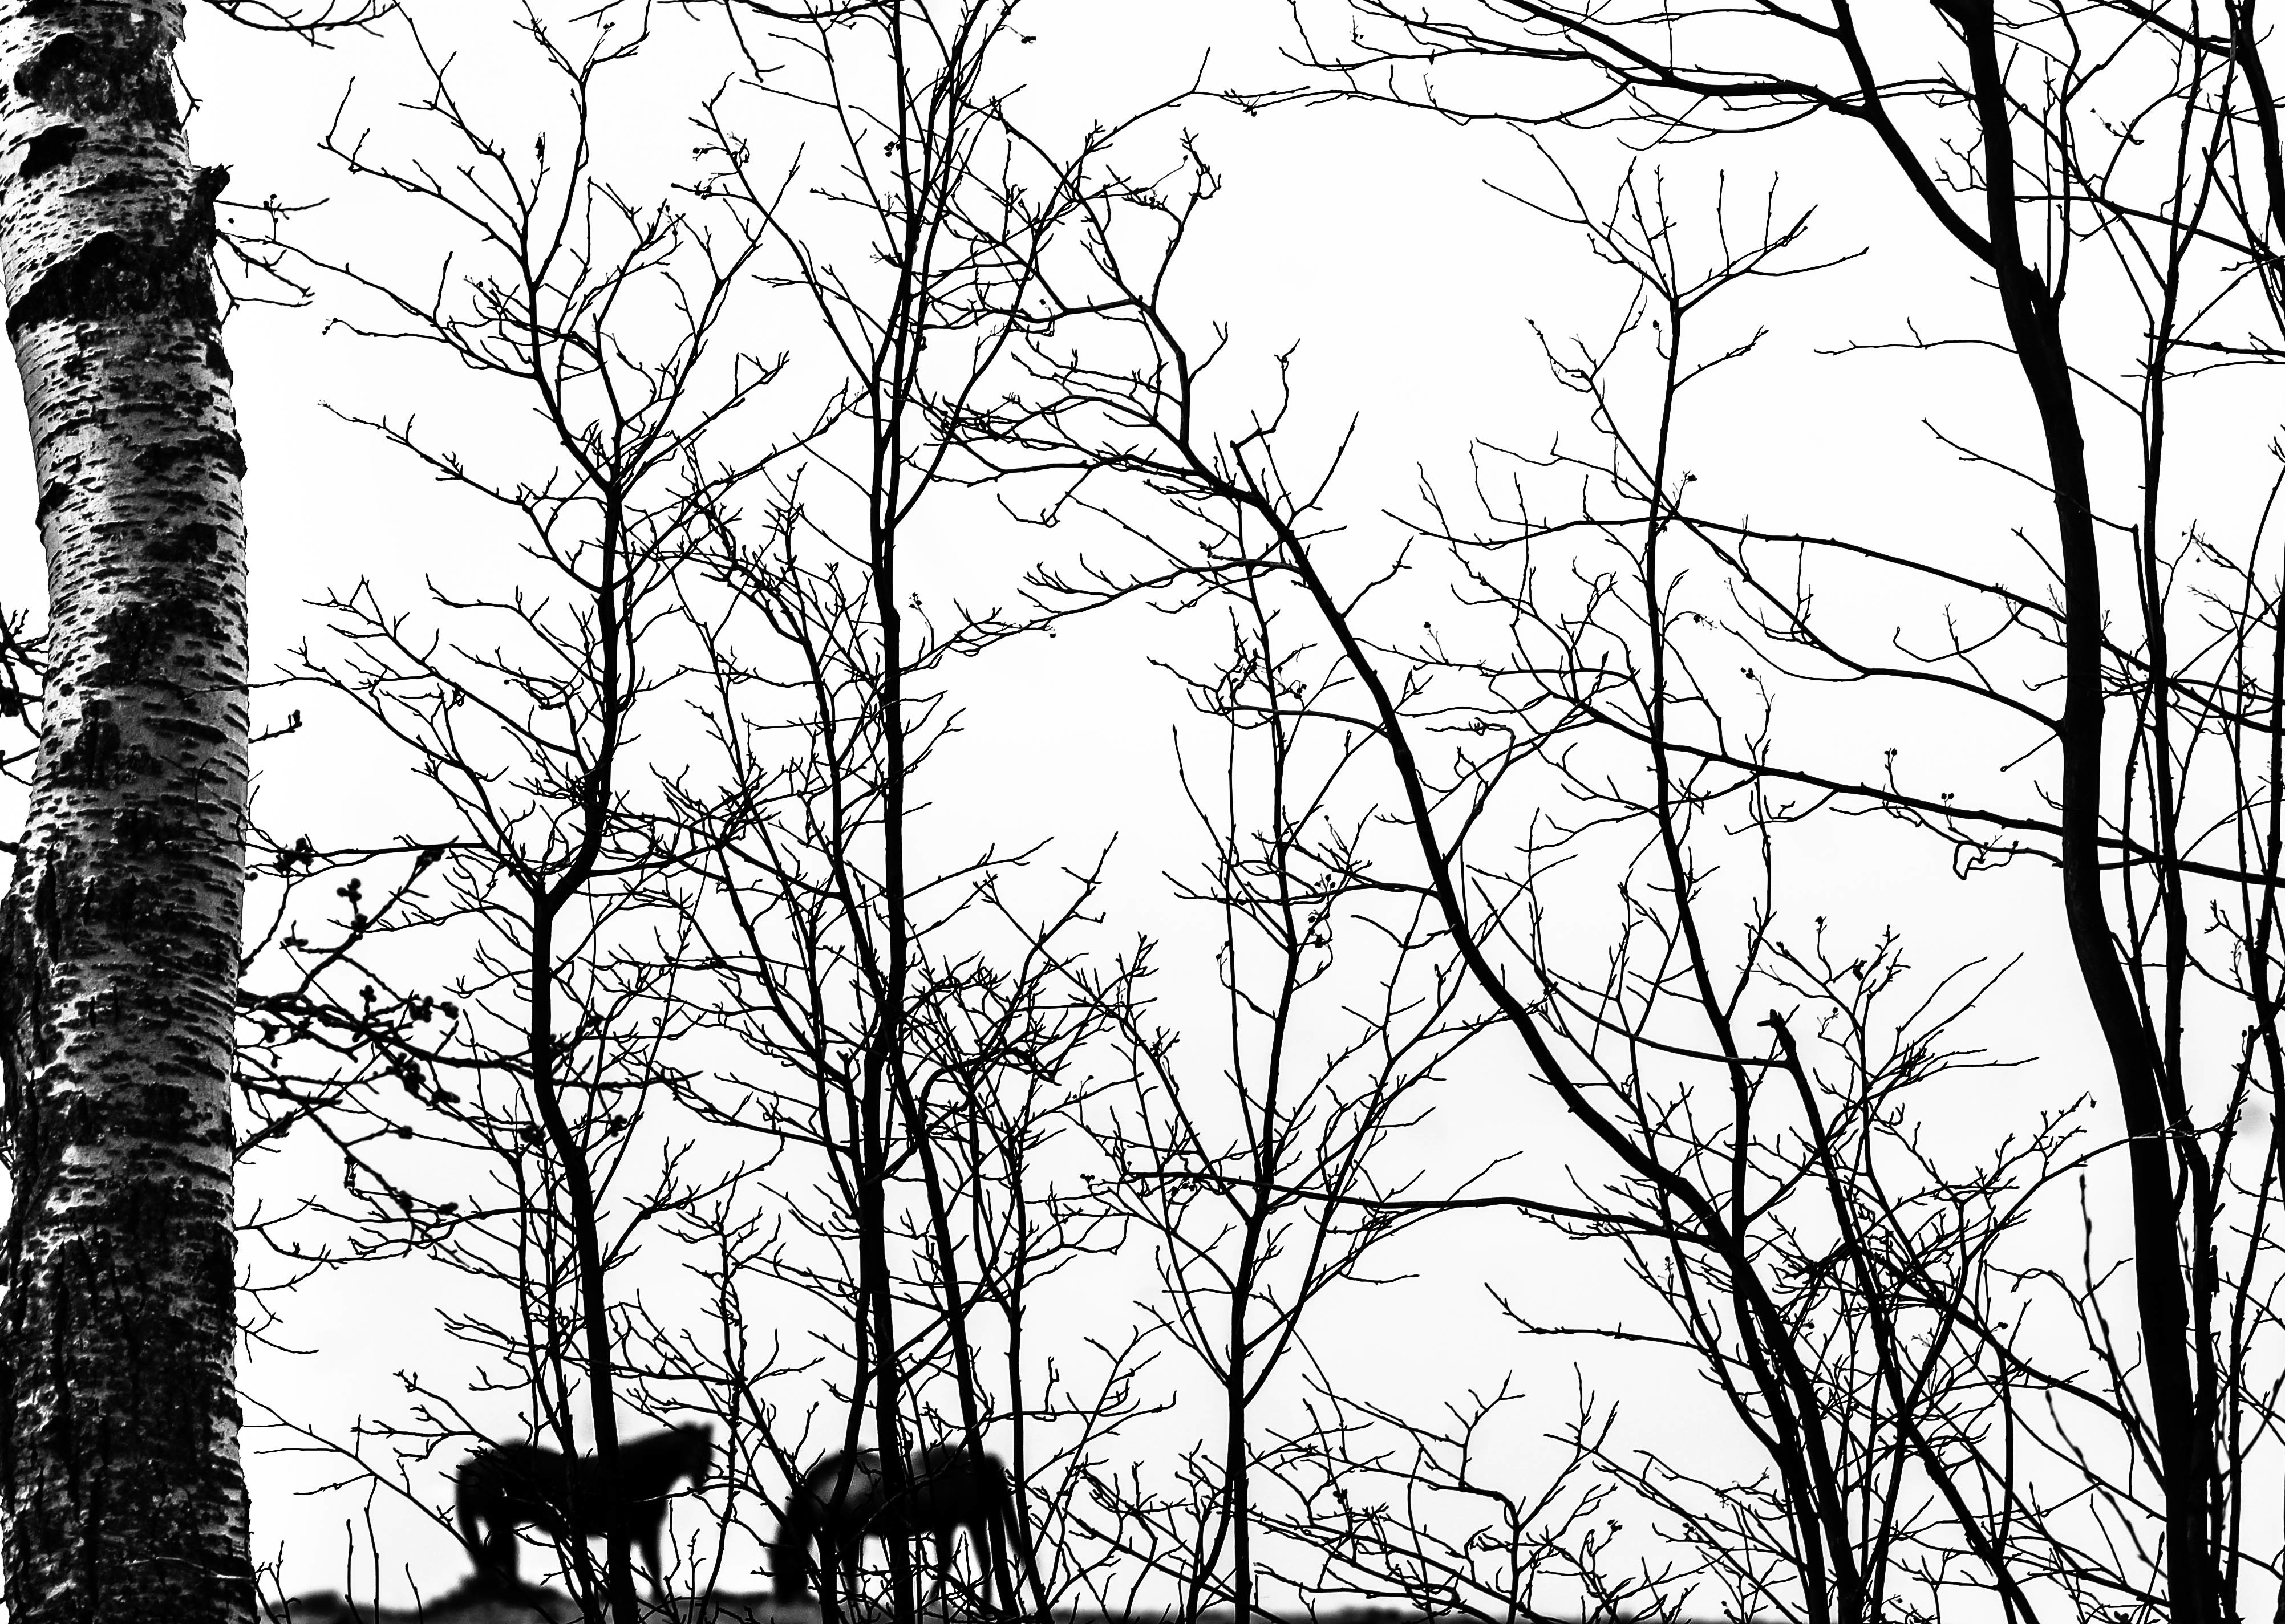
tree, branch, black and white, monochrome, sketch, drawing, monochrome photography, woody plant